Brother and Sister (2010 film)

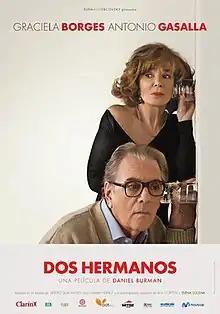
Film poster

Brother and Sister is a 2010 Argentine comedy film directed by Daniel Burman.